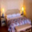
Label: bed